Overalls

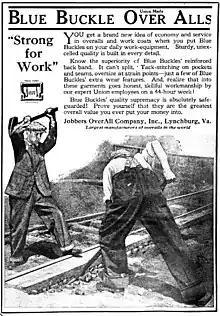
A 1920 advertisement for Over Alls, published in the "Brotherhood of Maintenance of Way Employees Journal", depicts railway workers adjusting track.

The exact beginnings of the wearing of overalls are unclear, but they are mentioned in literature as early as 1776 as protective working garments commonly worn by enslaved people.